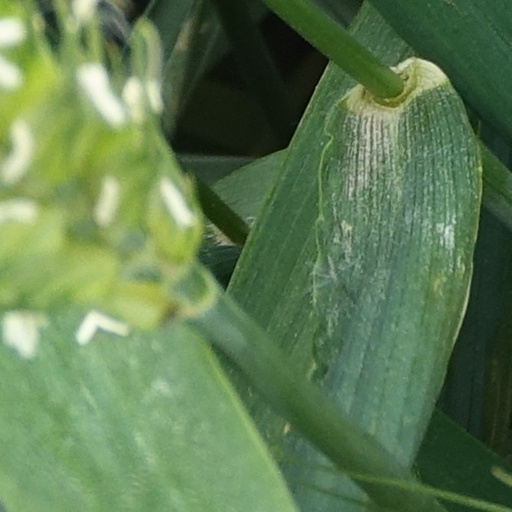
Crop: wheat